Jim's Steaks

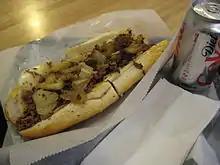
A cheesesteak from Jim's Steaks

In the 1930s, "Jim and Millie" Pearlingi offered sandwiches from their house in West Philadelphia. In 1939, they converted the house into what became Jim's Steaks. In 1966, William Proetto and his brother, Tom, purchased the restaurant. In 1976, Proetto and Abner Silver opened a second location on South Street. In 1996, a third location was opened in Northeast Philadelphia, but was shut down in July 2017 due to health code violations. A fourth location was opened in 1999 in Springfield, Pennsylvania.